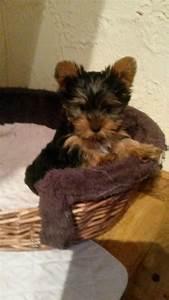
dog